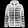
Label: Coat